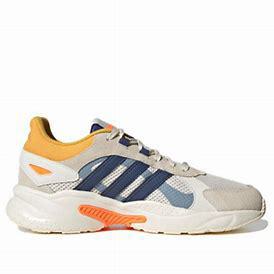
Brand: Adidas
Model: Crazychaos